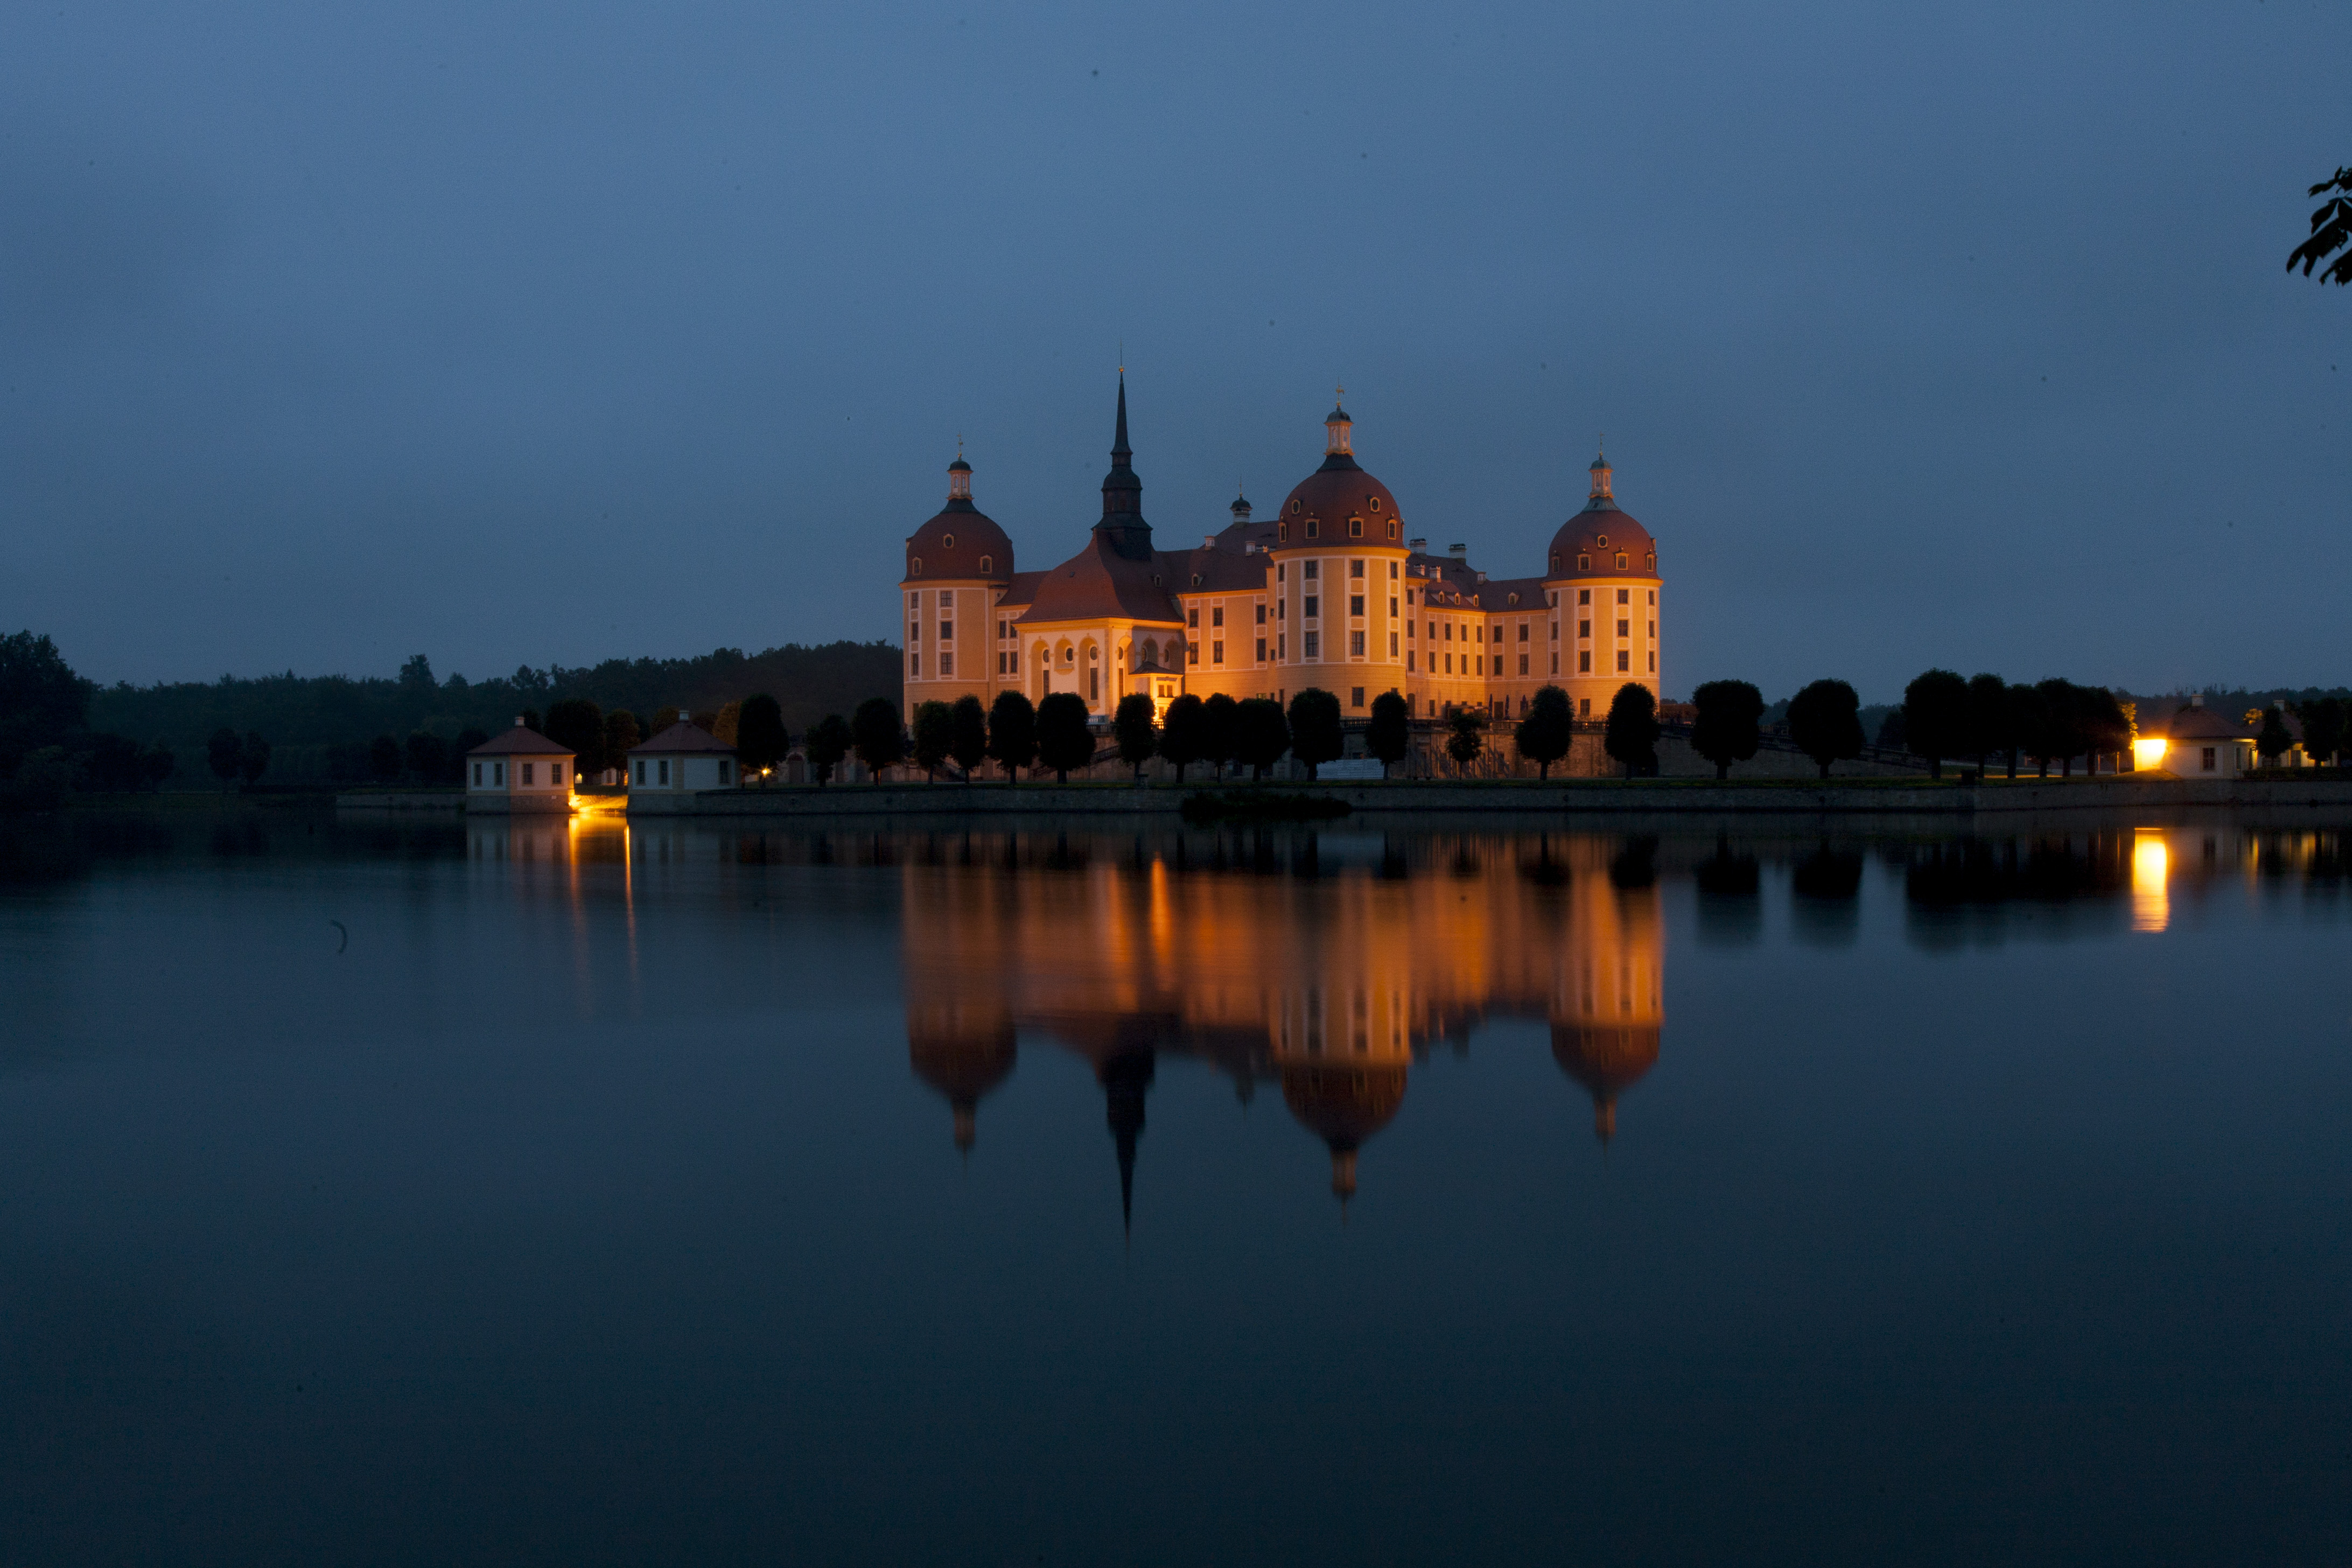
schloss, herrenhaus, architektur, sachsen, nordeuropa, haus, bauwerk, kulturgut, fassade, wohnsitz, residenz, adelssitz, landhaus, landsitz, schlossanlage, kultur, historisch, geschichte, prunkbau, prunk, herrschaftlich, see, ausflugsziel, abendlicht, Daemmerung, blau, historie, park, rot, teich, spiegelung, barockschloss, wasserschloss, wohnhaus, stadthaus, siedlungshaus, deutschland, mitteleuropa, water, sky, building, dusk, lighting, lake, tree, bank, watercourse, horizon, waterway, morning, sunset, city, landmark, calm, evening, landscape, reflection, reservoir, sunrise, spire, water castle, dome, night, lake district, place of worship, turret, channel, natural landscape, dawn, facade, darkness, midnight, tourism, steeple, medieval architecture, symmetry, cityscape, sea, historic site, house, skyline, classical architecture, tourist attraction, loch, river